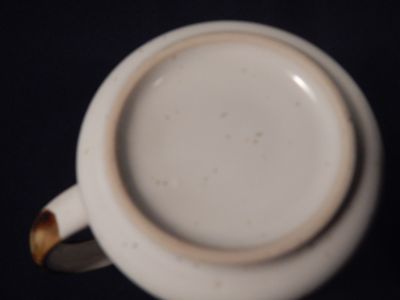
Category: mug